Grigory Tkhor

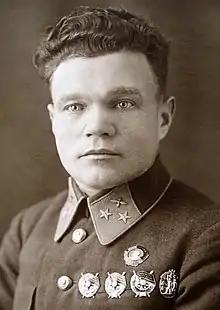

Grigory Tkhor (in Podlipnoe January 1943, in Nuremberg) was a Soviet aviator, Spanish Civil War and Second Sino-Japanese War volunteer, and major general of the Soviet Air Force. He was captured during the course of the Battle of Kiev (1941). He was imprisoned in a number of concentration camps, and repeatedly tortured, until his execution by firing squad in January 1943. He was posthumously decorated with the title Hero of the Soviet Union.